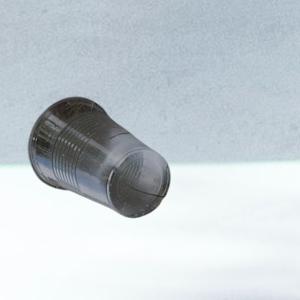
Label: cups